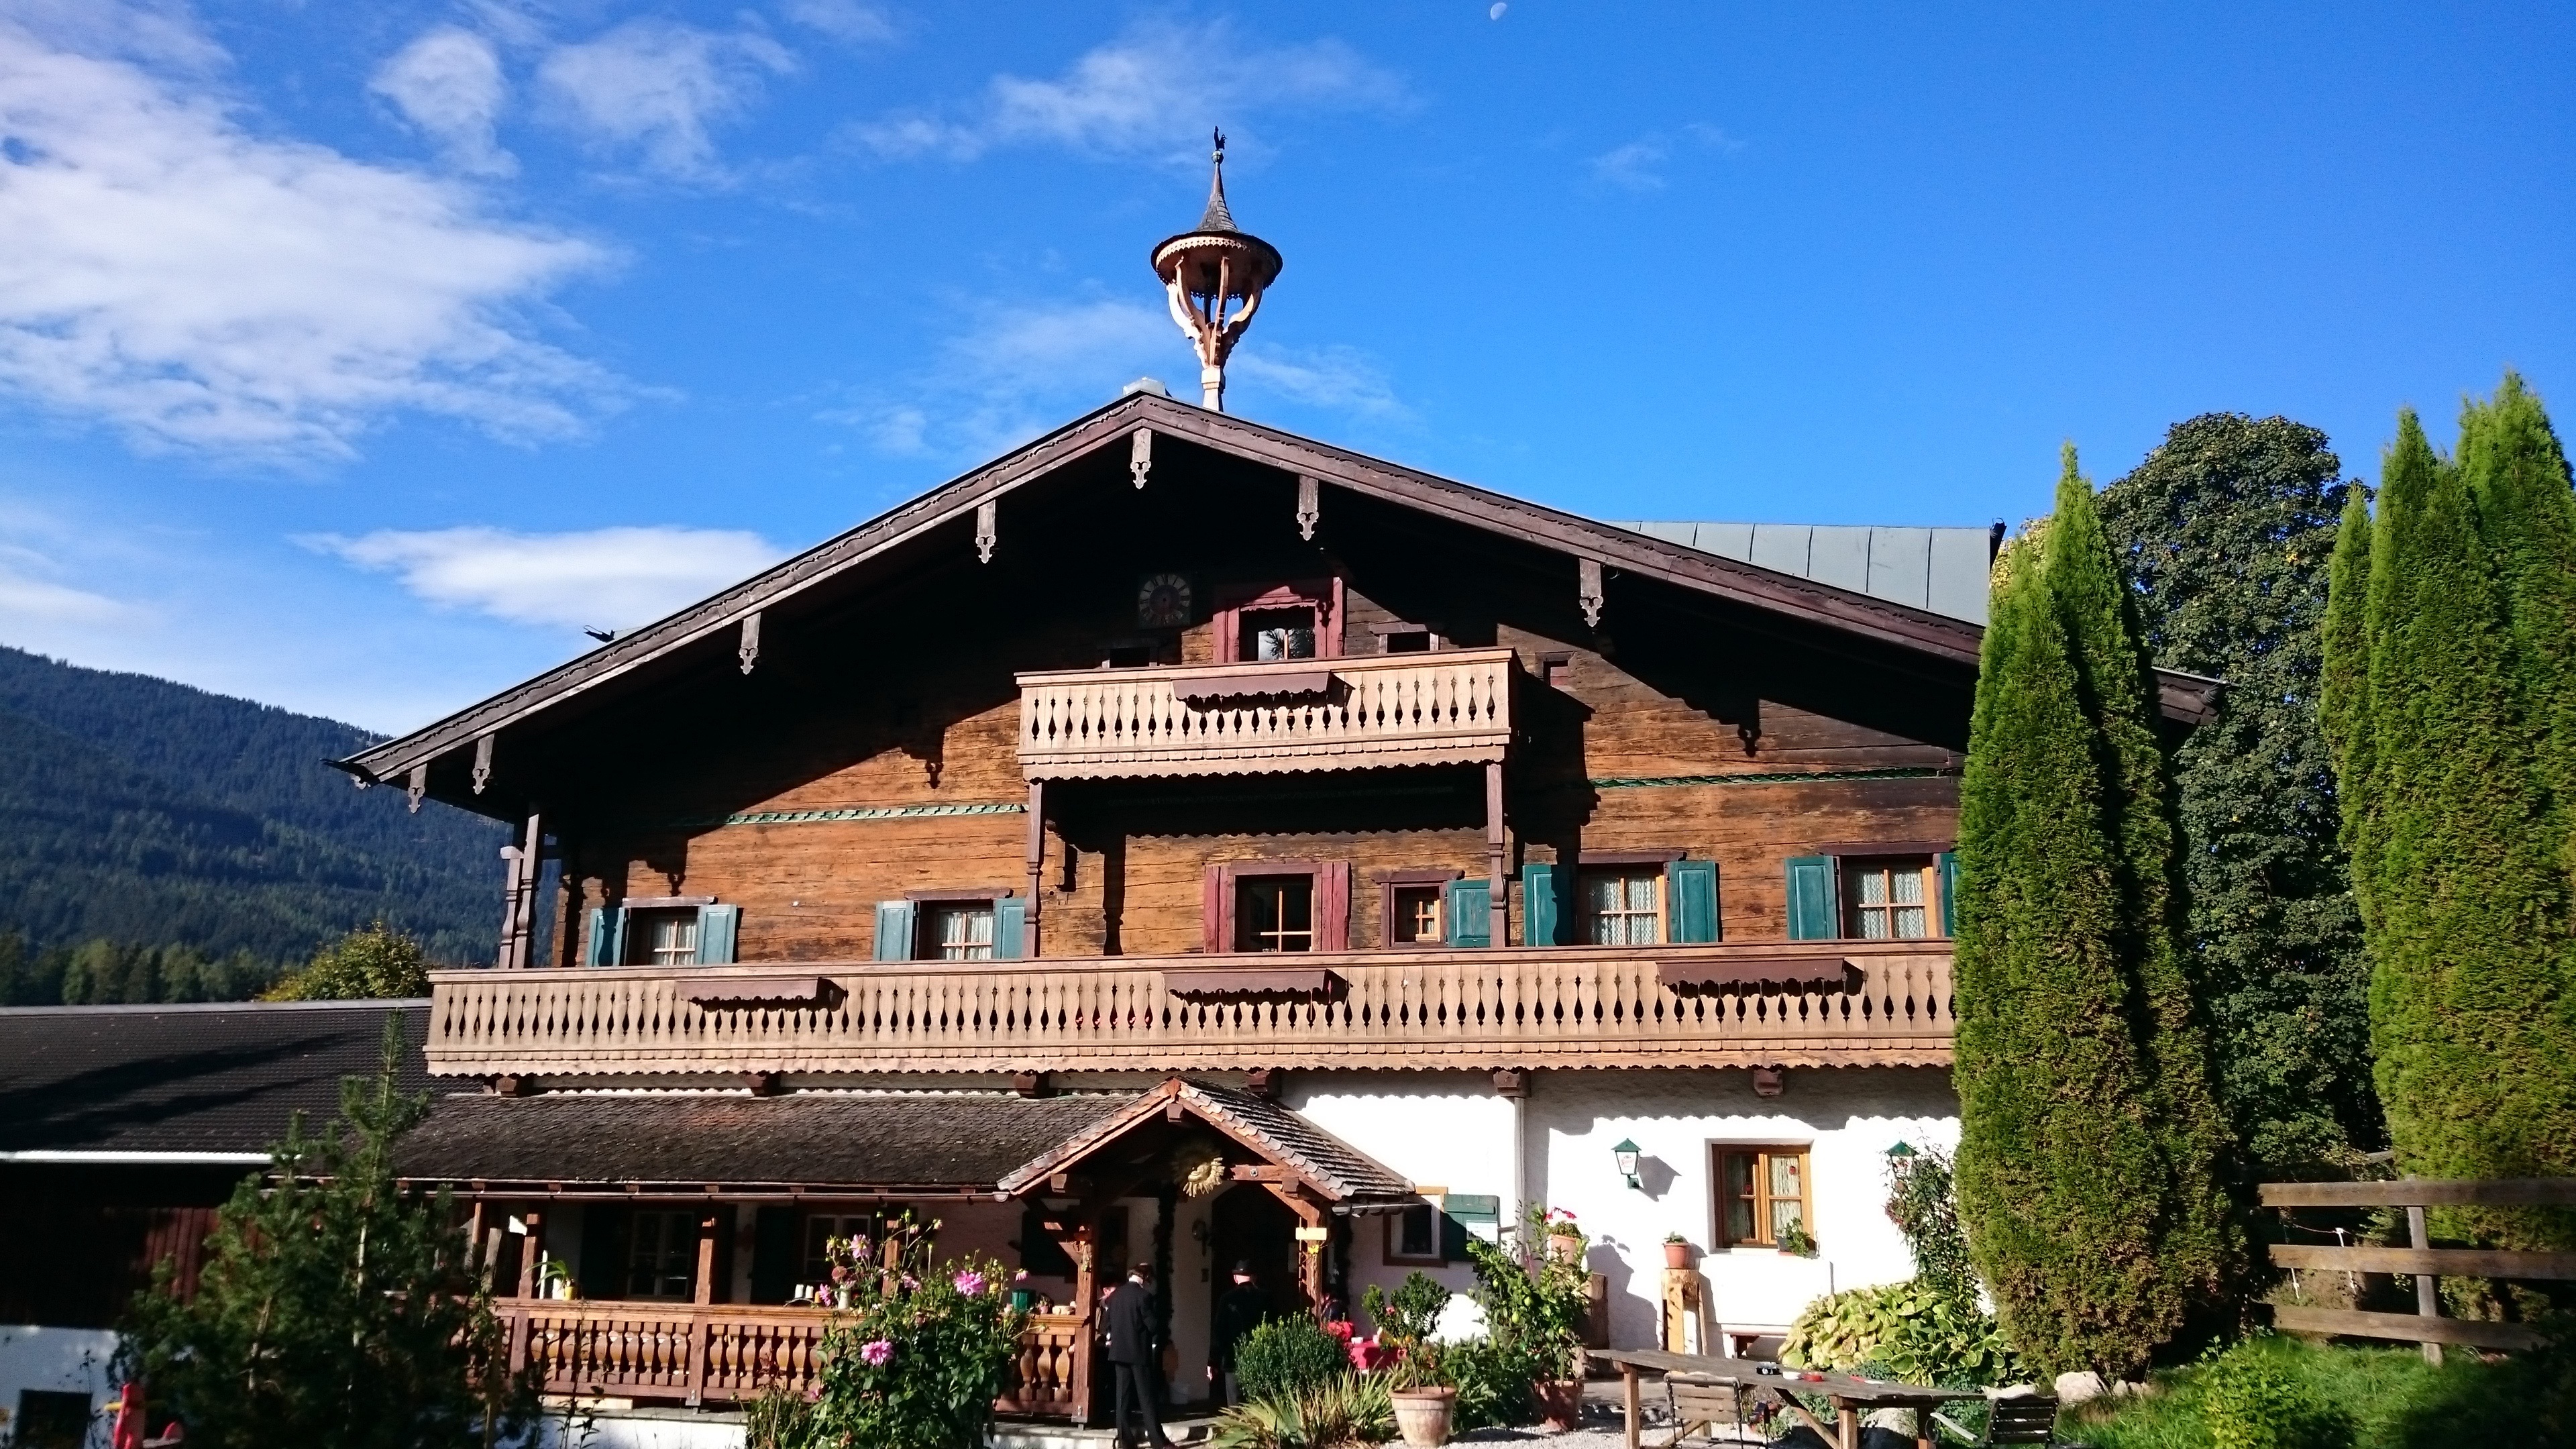
wood, mansion, house, town, building, chateau, vacation, village, tourism, hotel, resort, monastery, estate, guest house, bavarian